Land for peace

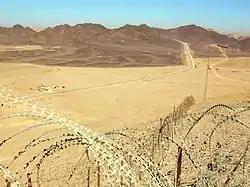
Egypt–Israel border, looking north from the Eilat Mountains

On 19 June 1967, shortly after the Six-Day War, the Israeli government voted to return the Sinai to Egypt and the Golan Heights to Syria in exchange for a permanent peace settlement and a demilitarization of the returned territories. This decision was not made public at the time, nor was it conveyed to any Arab state. Israeli Foreign Minister Abba Eban has said that it had been conveyed, but there seems to be no solid evidence to corroborate his claim; no formal peace proposal was made either directly or indirectly by Israel. The Americans, who were briefed of the Cabinet's decision by Eban, were not asked to convey it to Cairo and Damascus as official peace proposals, nor were they given indications that Israel expected a reply. Eban rejected the prospect of a mediated peace, insisting on the need for direct negotiations with the Arab governments.